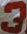
Number: 3